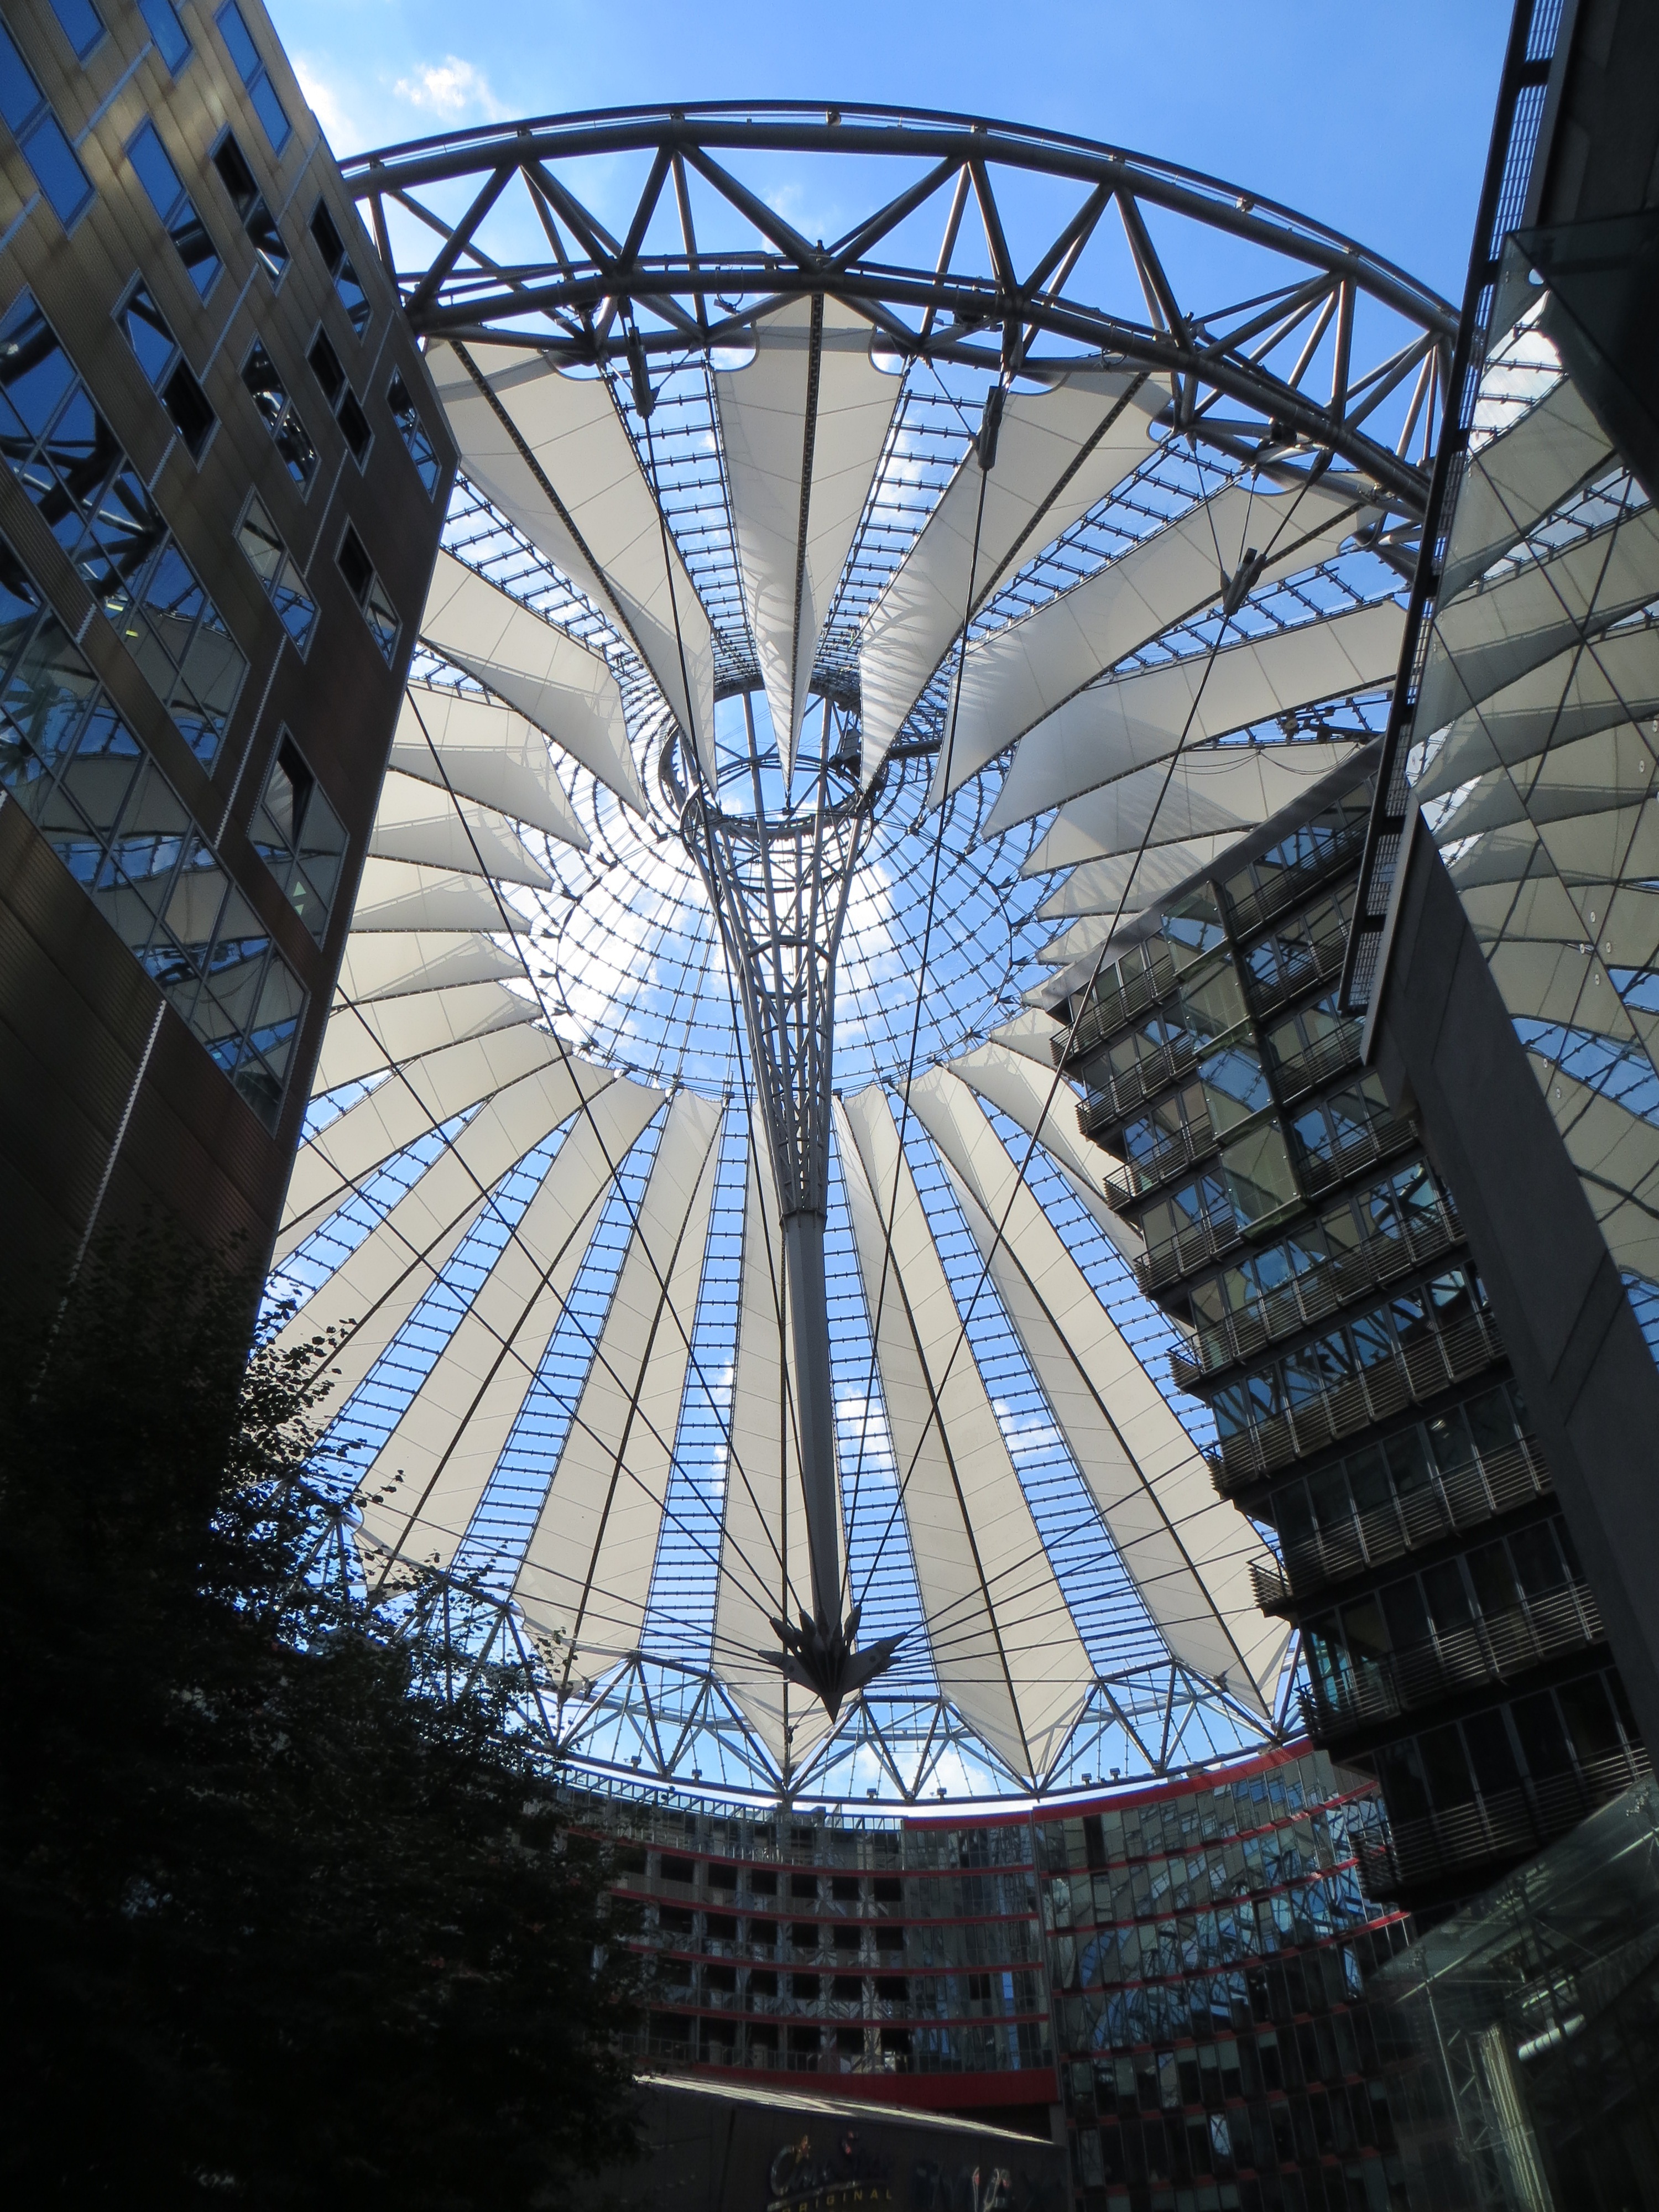
structure, city, skyscraper, travel, europe, ferris wheel, tower, landmark, blue, stadium, symmetry, germany, berlin, tourist attraction, dome, urban area